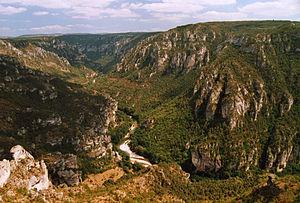
Le Massif central est un massif montagneux essentiellement hercynien qui occupe le centre de la moitié sud de la France métropolitaine. D'une surface de 85 000 km², soit 15 % environ du territoire métropolitain, c'est le massif le plus vaste du pays. Le massif est d'altitude moyenne et ses reliefs sont souvent arrondis par l'érosion. Il culmine à 1 885 mètres au sommet volcanique du puy de Sancy. Dans l'ensemble, il s'est formé il y a 500 millions d'années, bien que les causses et surtout les reliefs volcaniques soient plus récents, ces derniers étant consécutifs à la formation des Alpes et des Pyrénées. Le Massif central abrite en effet l'essentiel des volcans français de métropole.